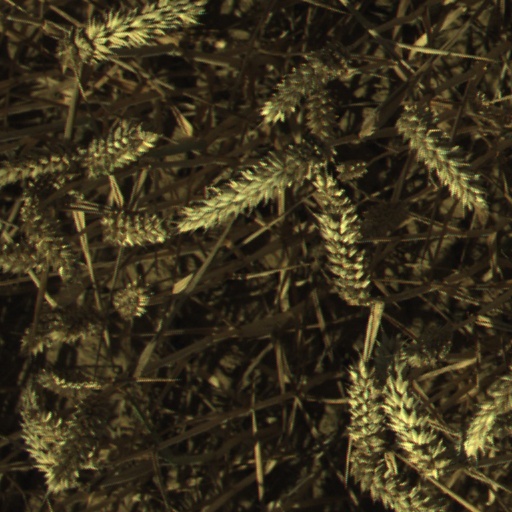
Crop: wheat